Glacialisaurus

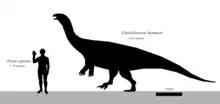
Diagram depicting the size of "Glacialisaurus" based on FMNH PR 1822

While few remains are known of "Glacialisaurus", its leg bones show it was a robust basal (early diverging or "primitive") sauropodomorph. The femur fragment is the larger of the two known specimens, measuring as preserved, with an estimated total length when intact of . "Glacialisaurus" is estimated to have been about long. As a basal sauropodomorph, "Glacialisaurus" would have had a long neck and a proportionally small head with leaf-shaped teeth. The hand would have been short, wide, and robust with a large claw on the thumb.